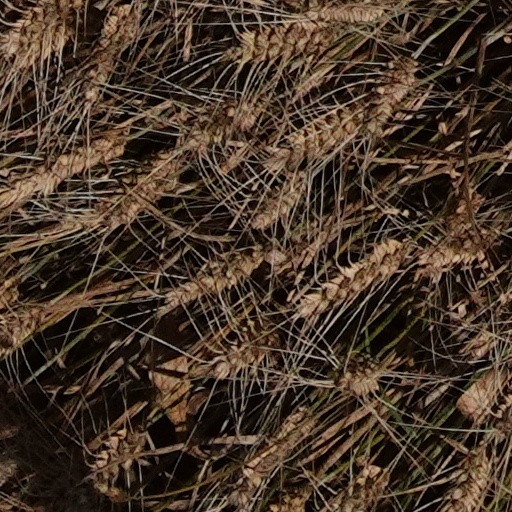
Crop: wheat